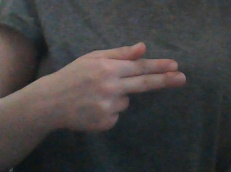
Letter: ghain